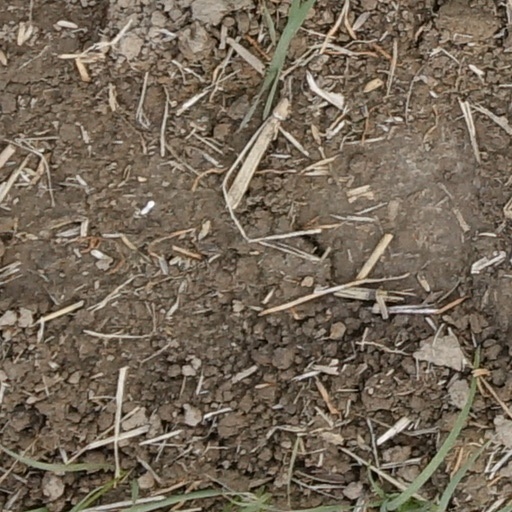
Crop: wheat